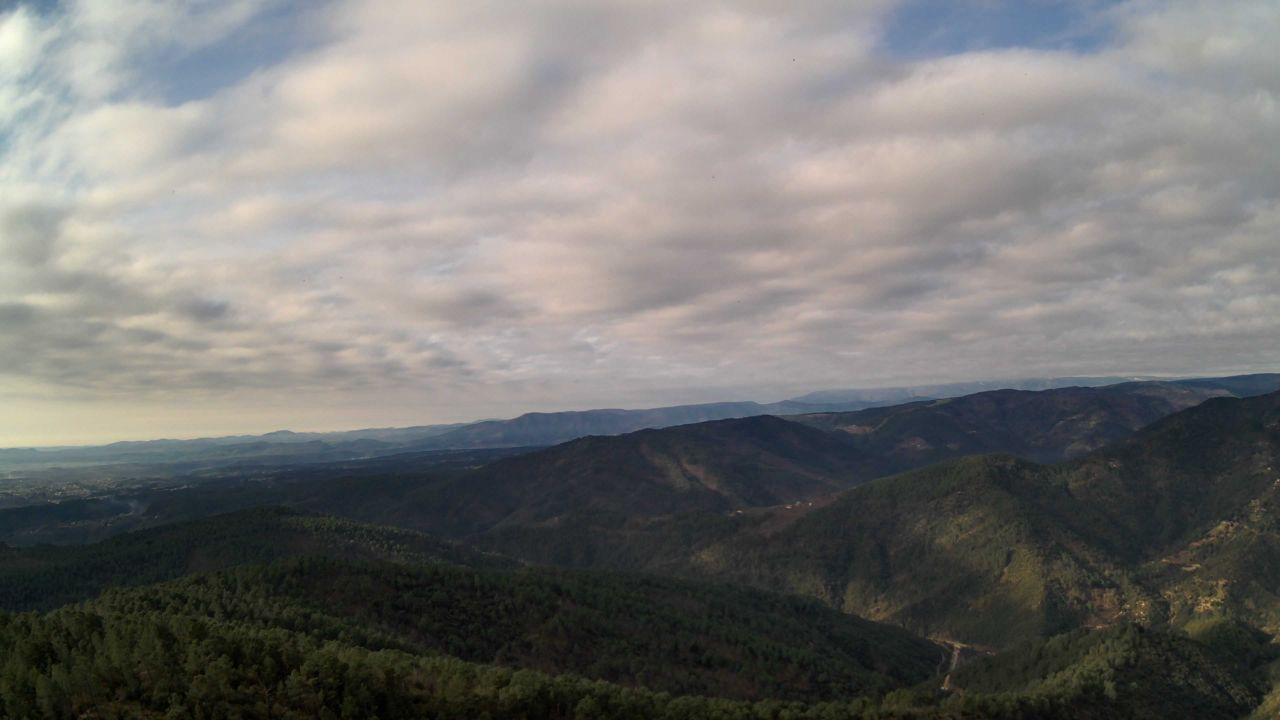
Fire: no
Smoke: yes